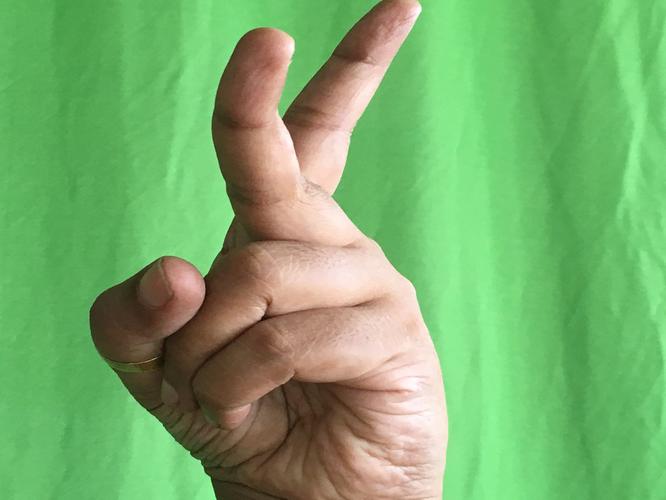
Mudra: Katrimukha
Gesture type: single_hand